Indian wild ass

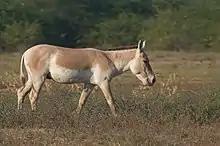
Indian Wild Ass, Little Rann of Kutch, Gujarat

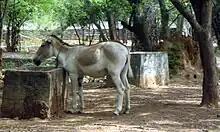
A captive Indian wild ass at Arignar Anna Zoological Park, Tamil Nadu.

The Indian wild ass's range once extended from western India, southern Pakistan, i.e. provinces of Sindh and Baluchistan, Afghanistan, and south-eastern Iran. Today, its last refuge lies in the Indian Wild Ass Sanctuary, Little Rann of Kutch and its surrounding areas of the Great Rann of Kutch in the Gujarat state of India. The animal, however, is also seen in the districts of Surendranagar, Banaskantha, Mehsana, and other Kutch districts. Saline deserts ("rann"), arid grasslands and shrublands are its preferred environments.